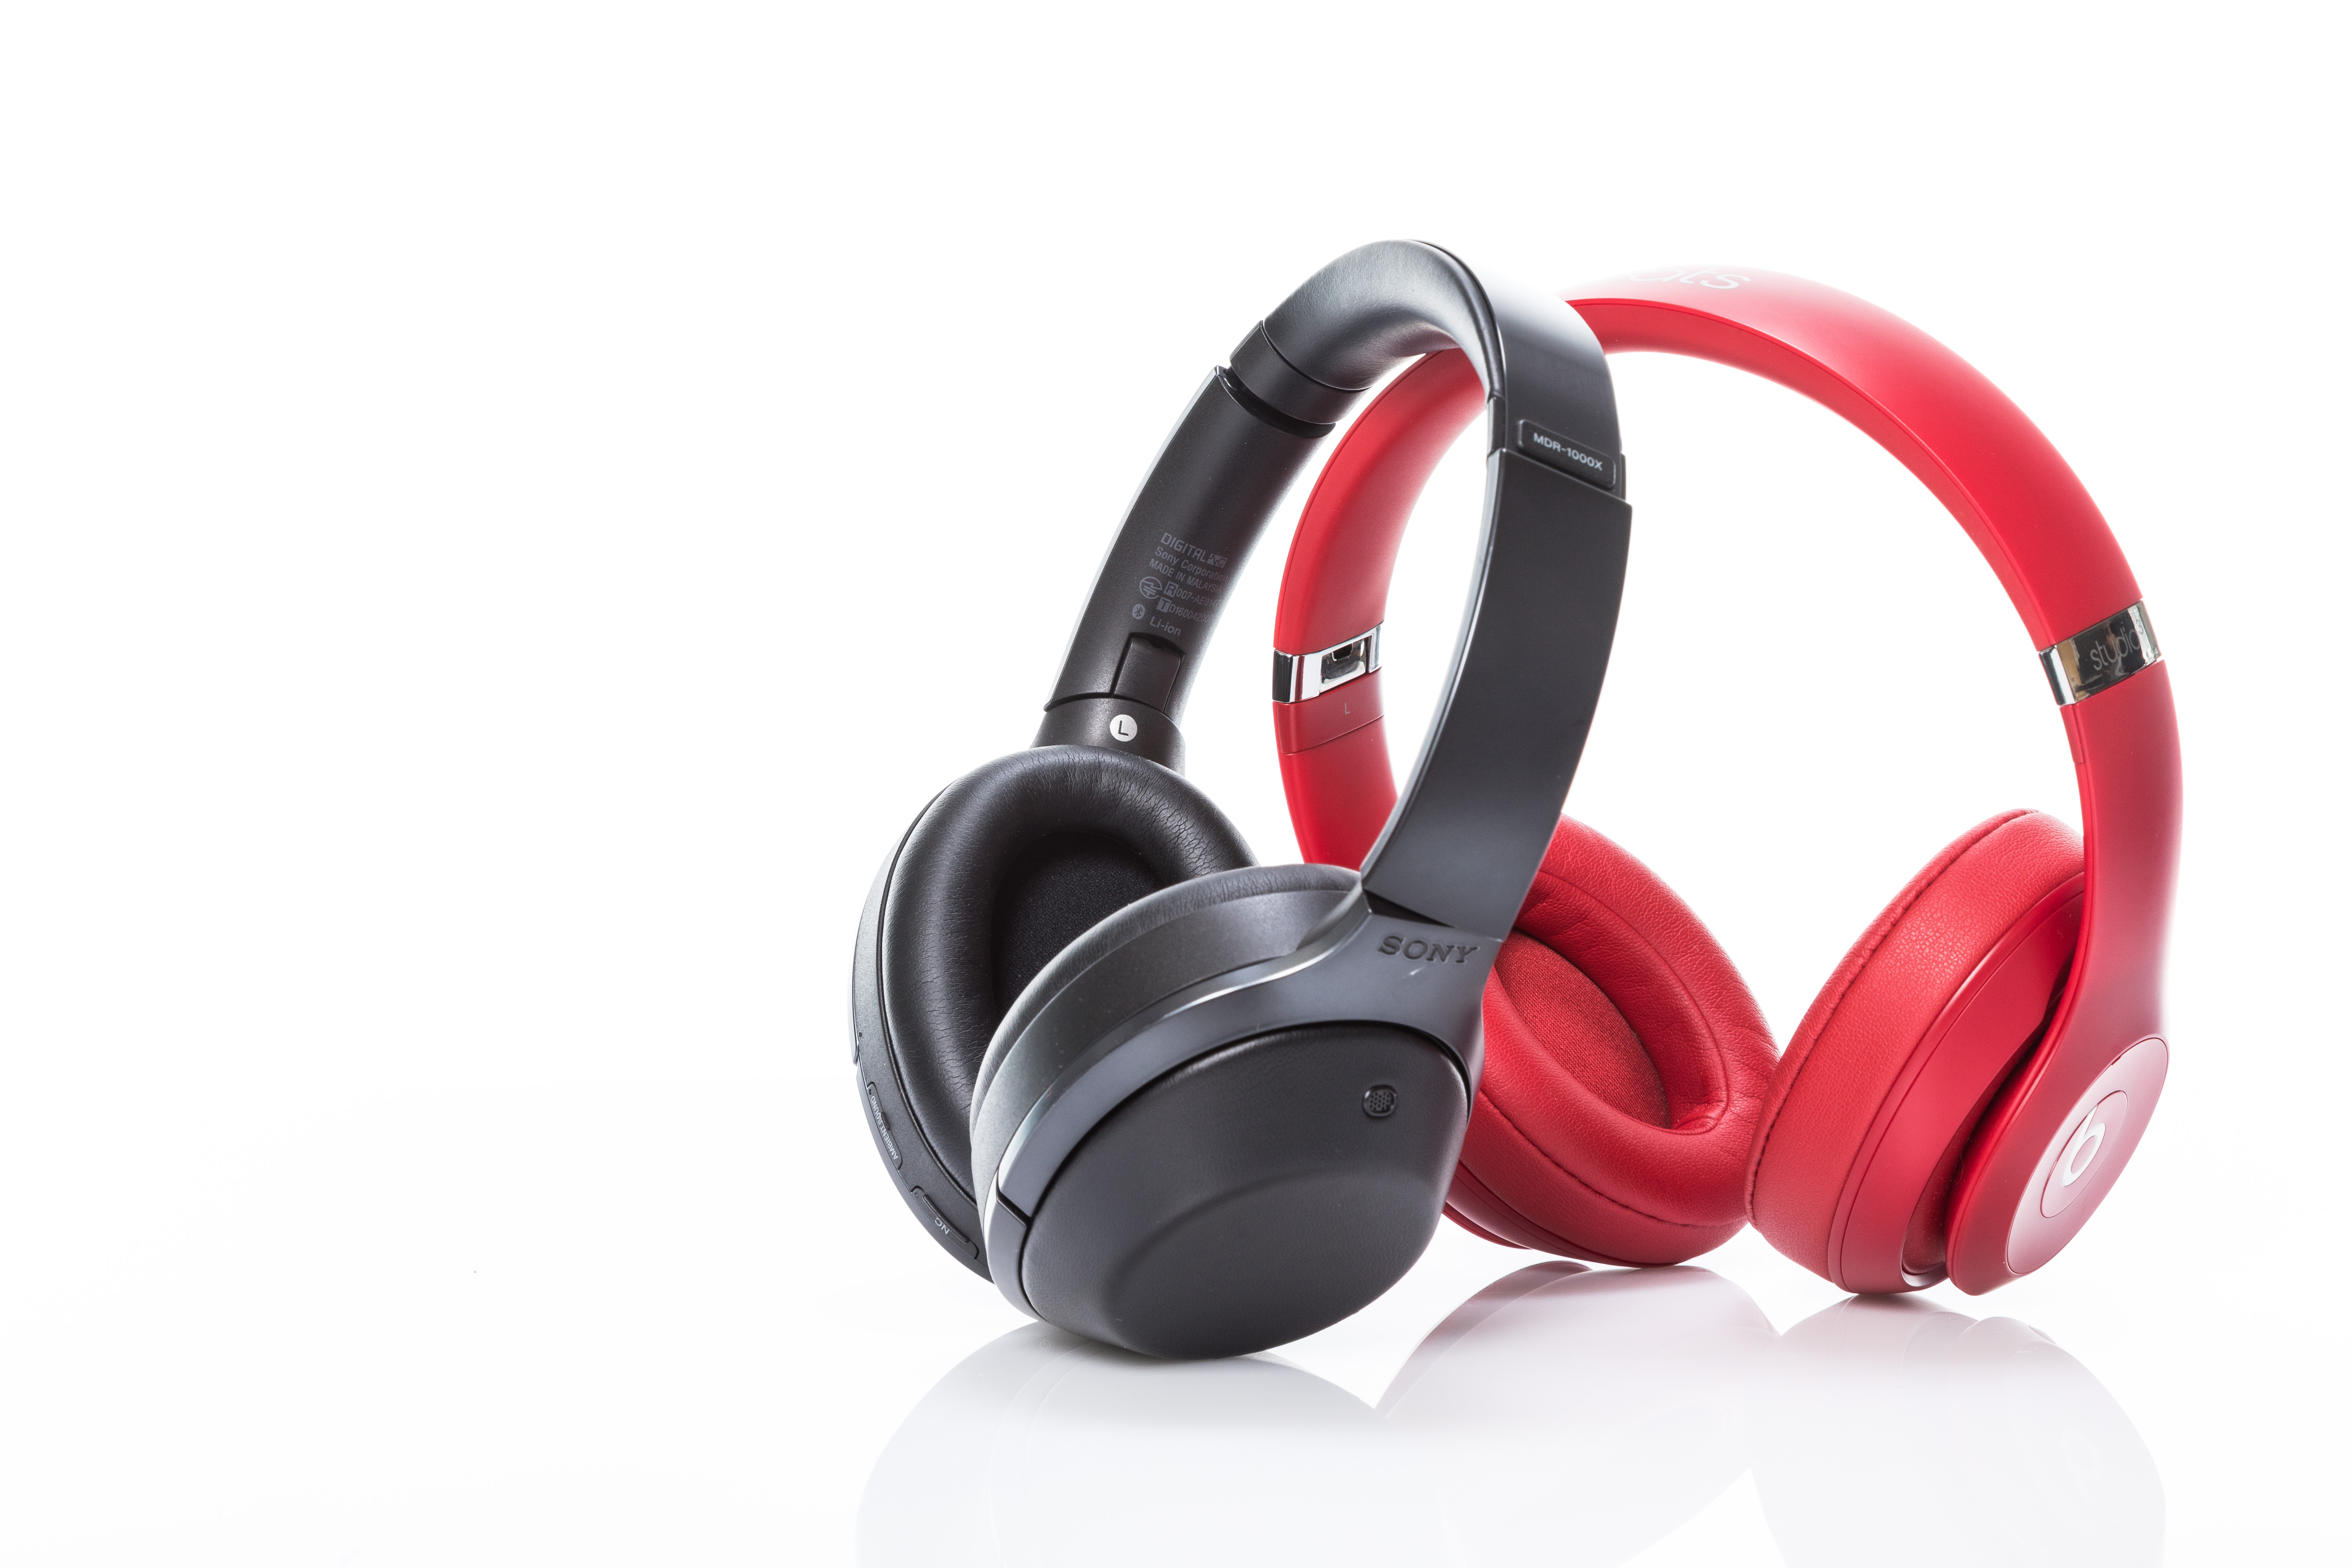
electronic, digital, headphones, gadget, headset, audio equipment, red, electronic device, technology, Audio accessory, microphone, ear, communication device, peripheral, multimedia, output device, hearing